Answer in natural language. Considering the relative positions, is blue modern dining table above or below Television? Choose between the following options: below or above
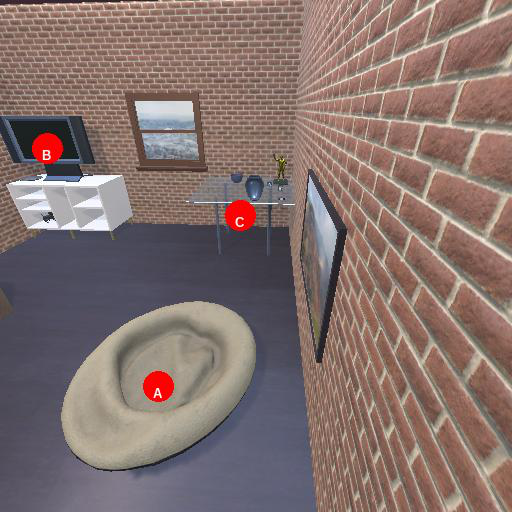
<answer>below</answer>